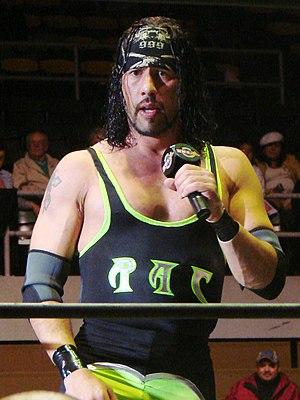
Sean Michael Waltman, plus connu sous les pseudonymes de 1-2-3 Kid, Syxx ou X-Pac, est un catcheur américain.